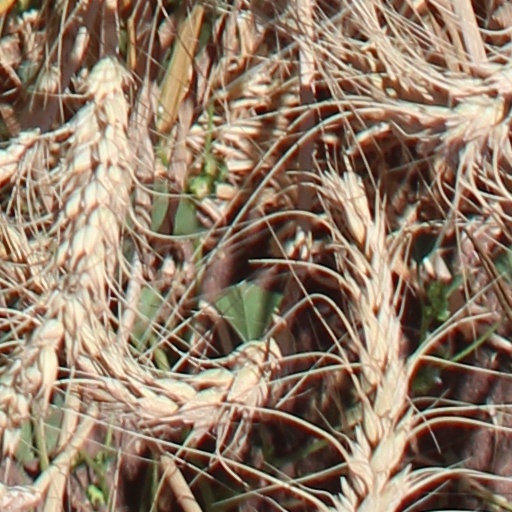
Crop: wheat